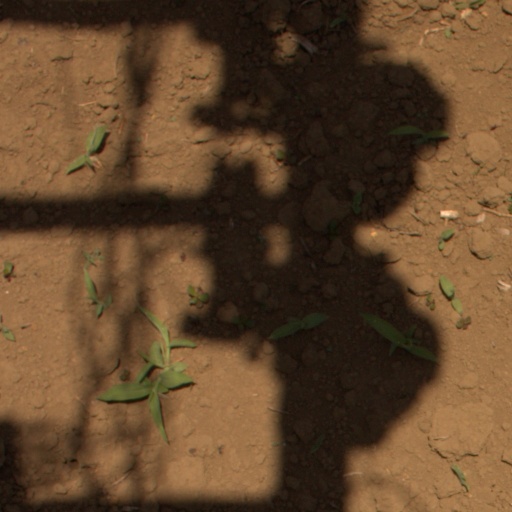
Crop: Jerusalem artichoke